The Hoosiers

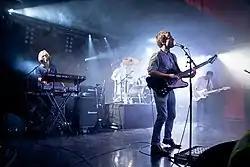
The Hoosiers performing at Live Fest in July 2011

When the band was formed in Indianapolis in 2003, Alan "Alphonso" Raymond Sharland (drummer) and Irwin Nathaniel Sparkes (lead singer and guitarist) spent some time in the United States, encouraged by their chemistry teacher Grant Serpell, (who was part of the band Sailor during their fame in the 1970s), in an attempt to broaden their horizons. The pair won themselves a football scholarship at the University of Indianapolis, despite a reputed claim to be "allergic to running" (a claim which is backed up by lead singer Sparkes' asthma).